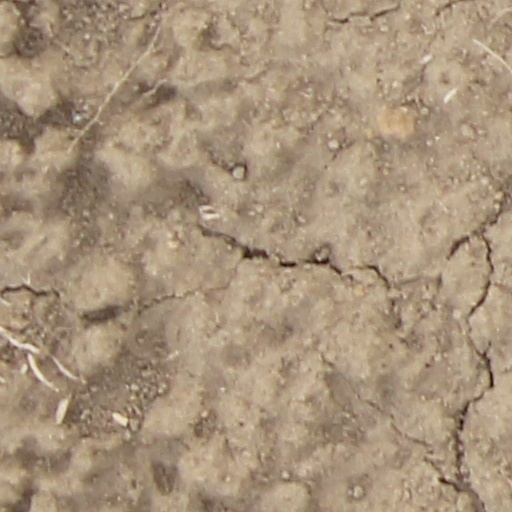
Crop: wheat